Sanya Richards-Ross

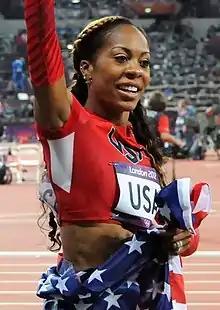
Richards-Ross at the 2012 Summer Olympics

Sanya Richards-Ross (née Richards; born February 26, 1985) is a retired American track and field athlete who competed internationally for the United States in the 400-meter sprint. Her notable accolades in this event include being the 2012 Olympic champion, 2009 world champion, 2008 Olympic bronze medalist, and 2005 world silver medalist. With her victory in 2012, she became the second American woman to win the 400 meters at the Olympic Games and the first American woman to earn multiple global 400-meter titles. At this distance, Richards-Ross is also a six-time U.S. national champion (2003, 2005, 2006, 2008, 2009, and 2012).